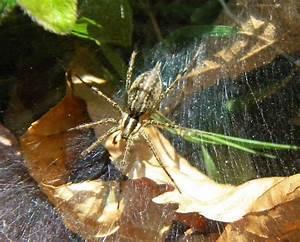
spider